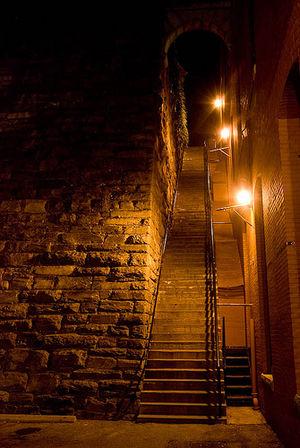
Le film d'horreur, ou film d'épouvante, est un genre cinématographique dont l'objectif est de créer un sentiment de peur, de répulsion ou d'angoisse chez le spectateur. Il est à dissocier du thriller et surtout du film fantastique, qui apporte une notion de surnaturel sans pour autant avoir pour but de provoquer la peur. Parmi les sous-genres, le slasher est l'un des plus reconnus avec des personnages de référence comme Freddy Krueger, Michael Myers ou encore Jason Voorhees. Ces films où l'histoire des personnages principaux importe peu sont construits autour d'un scénario uniquement destiné à expliciter la manière dont le boogeyman s'applique à tuer ses victimes. Les films impliquant des zombies, des vampires, des fantômes, des forces démoniaques ou encore des loups-garous comptent également parmi les classiques du genre.